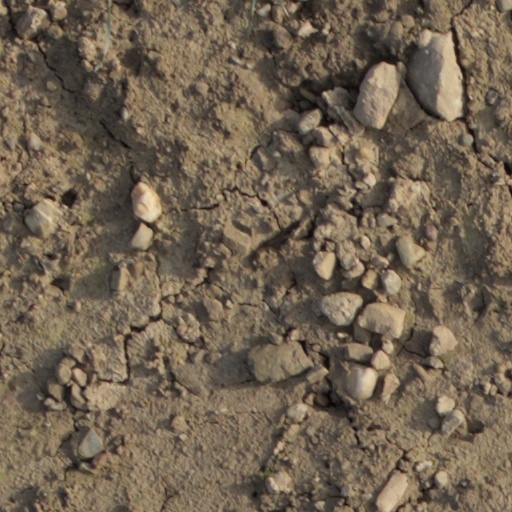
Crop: wheat